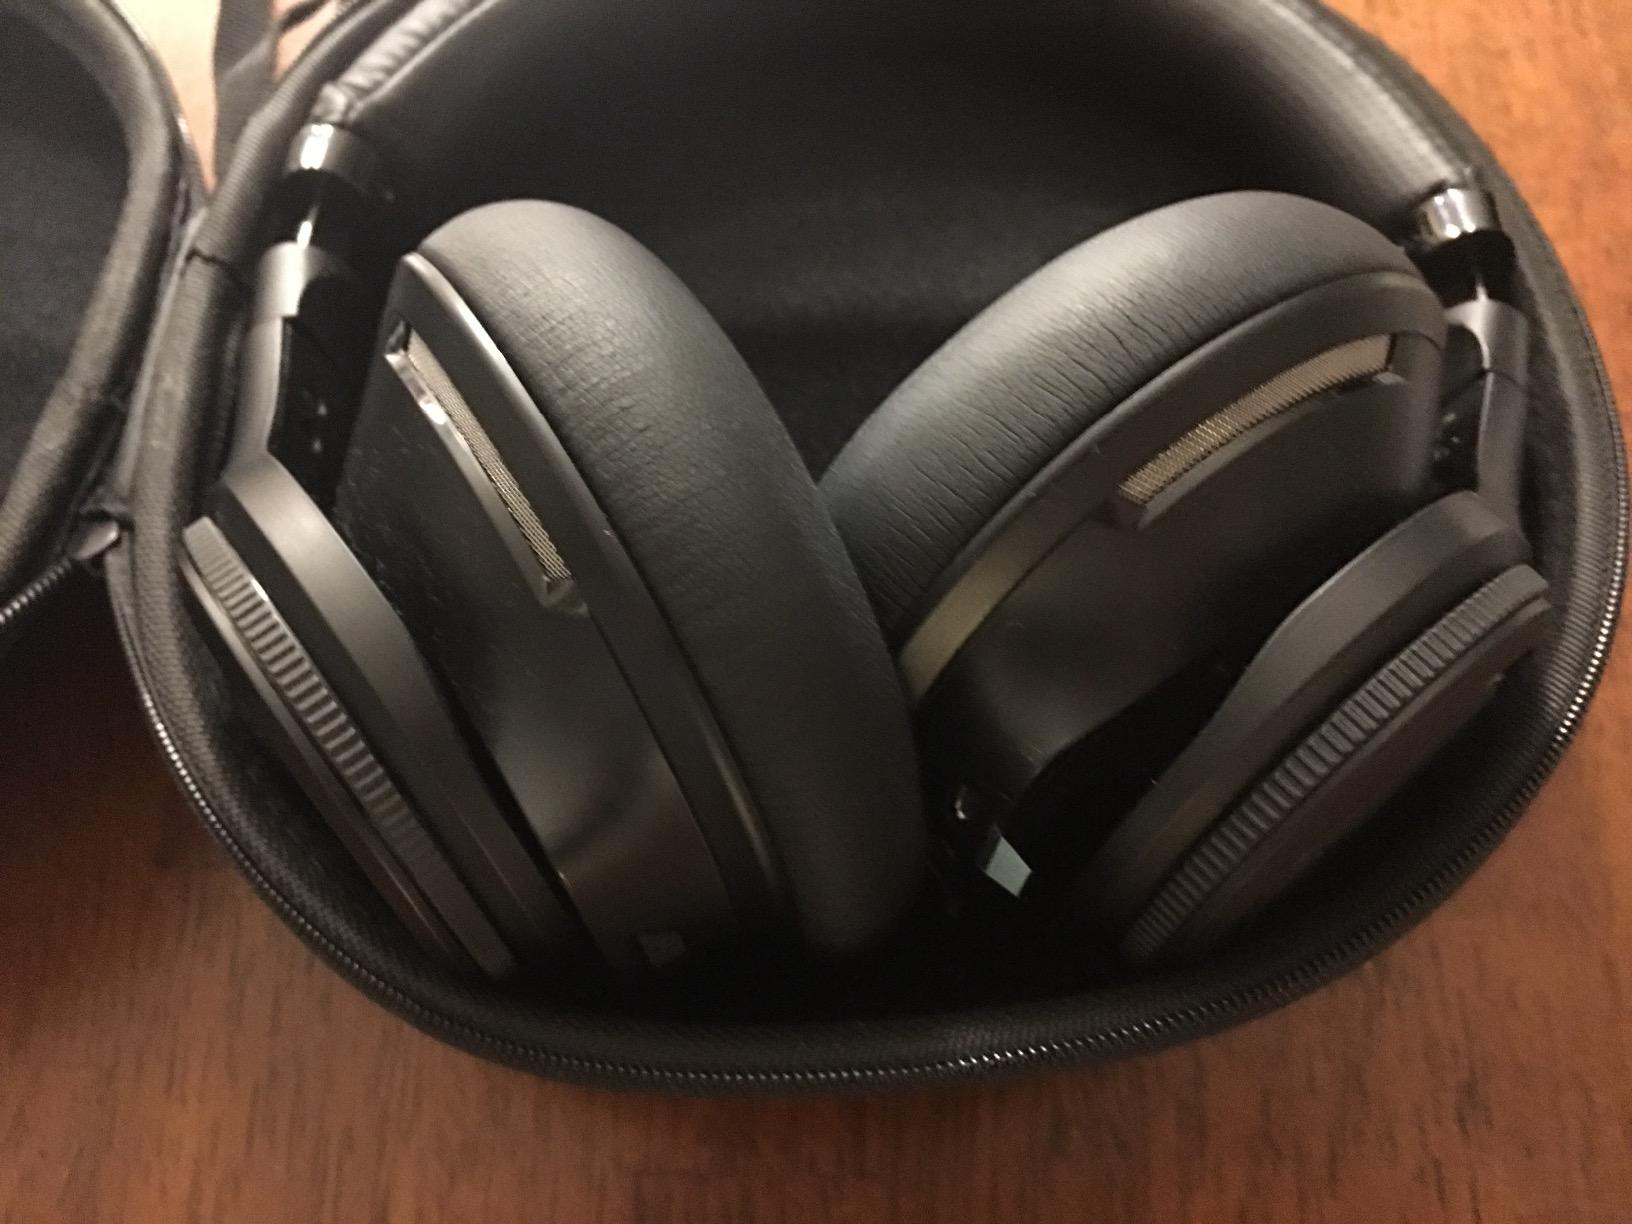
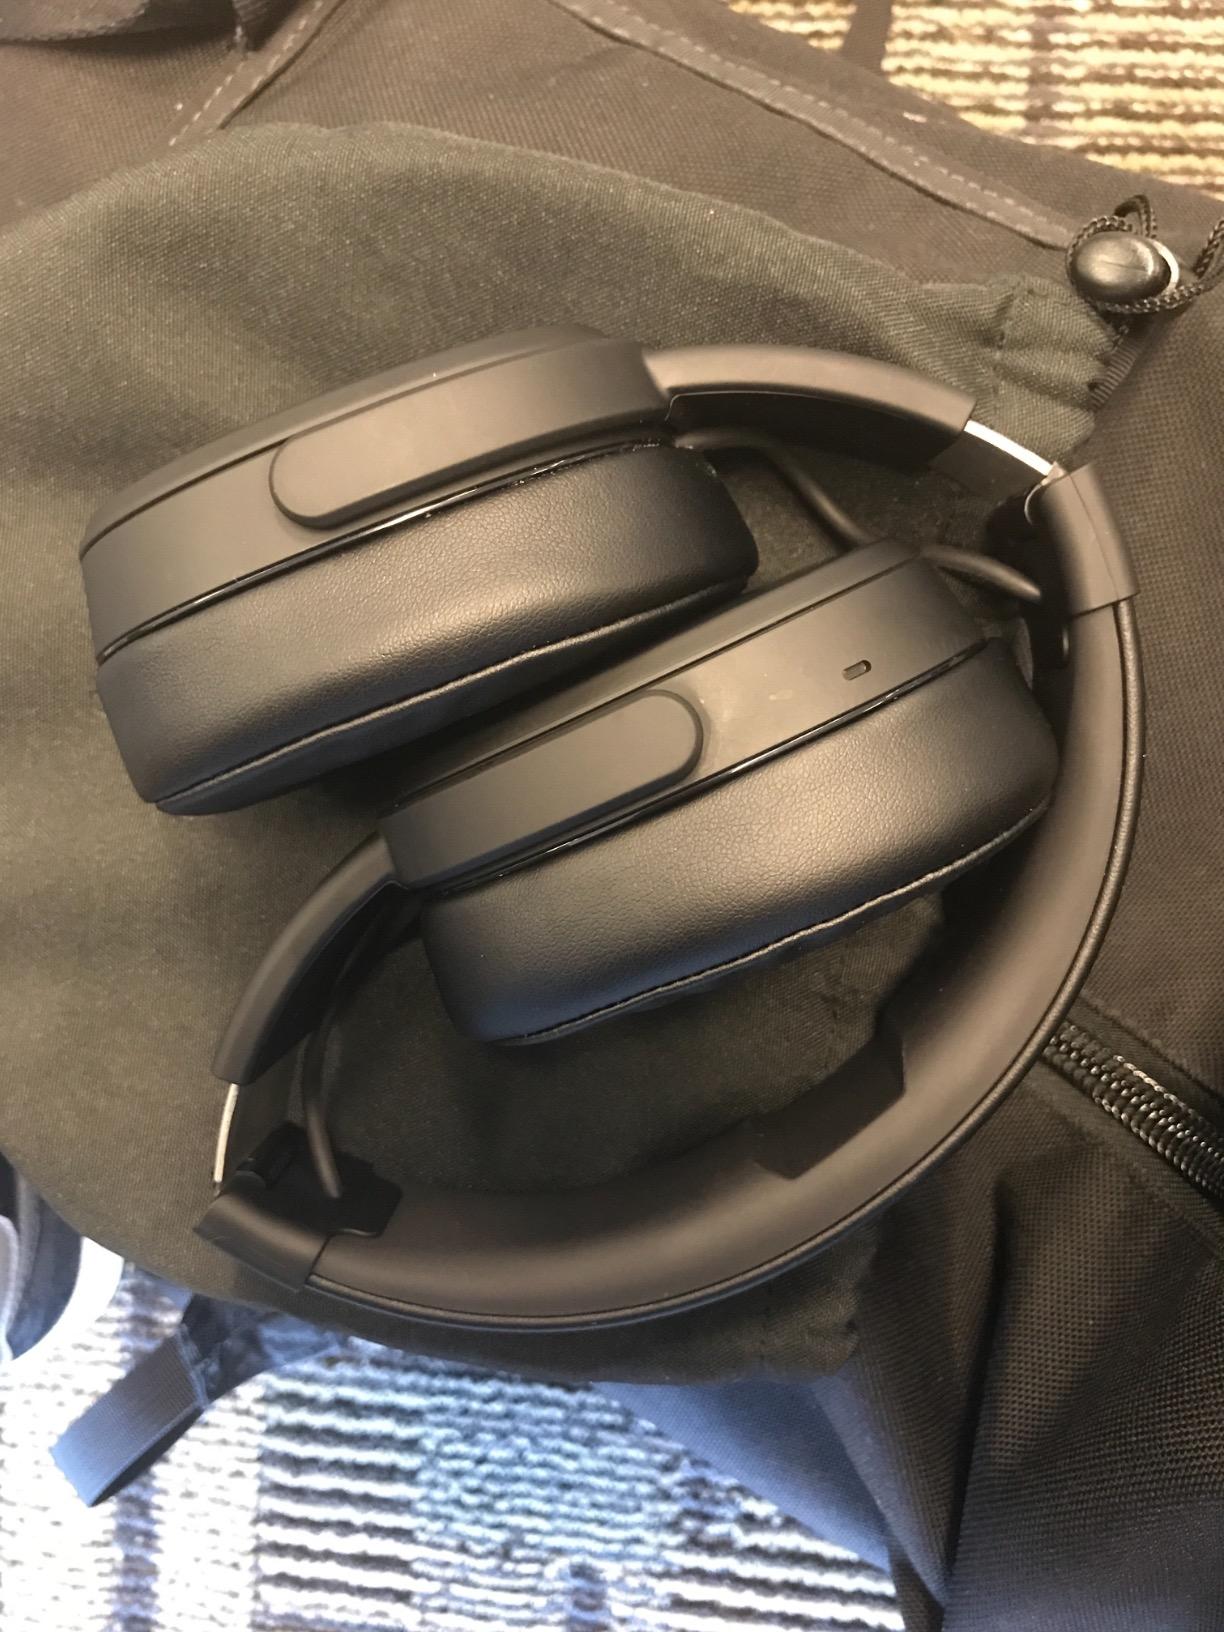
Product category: headphones
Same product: no